Bruna de Paula

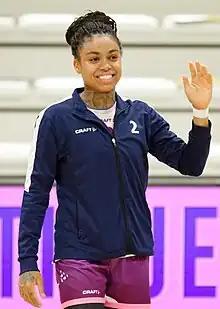
Bruna de Paula (2021)

Bruna Aparecida Almeida de Paula (born 26 September 1996) is a Brazilian professional handball player for Győri ETO KC and the Brazilian national team. She previously played for Metz.